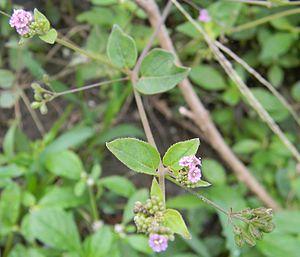
Boerhavia diffusa est une espèce de plante à fleurs de la famille du bougainvillée.